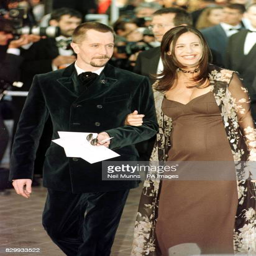
actor with his partner at the premiere of crime fiction film at festival